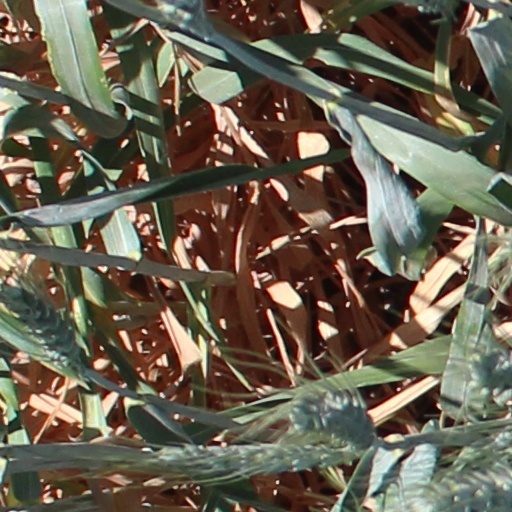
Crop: wheat